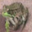
Label: frog